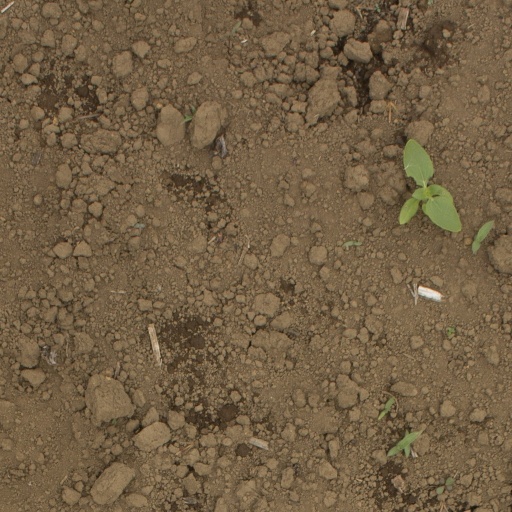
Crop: Jerusalem artichoke